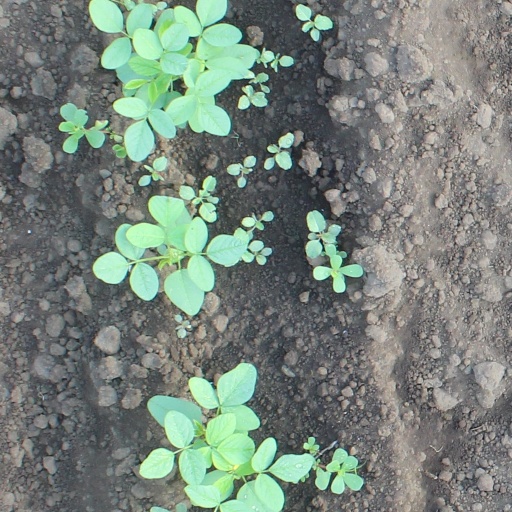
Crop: soybean